Compagnie d'Arc d'Amiens

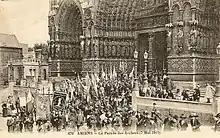
Amiens, Bouquet provincial de 1911

The (provincial bouquet) has been organized in Amiens five times, in 1893, 1899, 1903, 1911 and 1939.